Black elite

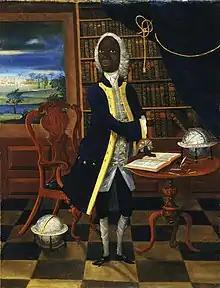
Francis Williams, an Afro-Caribbean British scholar and poet. A member of a property-owning Afro-Jamaican family, he took British citizenship in 1723.

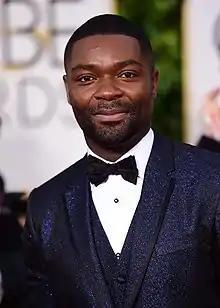
The Nigerian British actor David Oyelowo has had a successful career in both Britain and the United States, where he has also taken U.S. citizenship. He was born into a royal family of the Nigerian chieftaincy system.

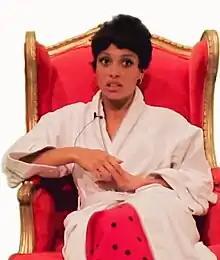
The model Adwoa Aboah is a Ghanaian British descendant of the Lowthers of Lowther Castle, Earls of Lonsdale. Her earliest Lowther ancestor served as Lord Warden of the March of Western England in the 16th century.

In the United Kingdom, the Black community has largely consisted of immigrants and their descendants whose residency in the country dates from either the time of the old British Empire or that of the new Commonwealth. Persons classified as being of African descent have nevertheless been a recognizable component of British society since at least the Elizabethan period. Some individuals of African or partial African descent were introduced to elite levels of society in the 18th and 19th centuries, such as Nathaniel Wells, a mixed-race British landowner and country gentleman, Dido Elizabeth Belle, the mixed-race child of a British colonial aristocrat, Martha Grey, Countess of Stamford, the South African wife of the 8th Earl of Stamford, and Sarah Forbes Bonetta, the West African adopted goddaughter of Queen Victoria. Others attained political and social prominence, such as Olaudah Equiano, a freed African slave who became a campaigner for the abolition of slavery in the Empire, and Mary Seacole, a heroine of the Crimean War. In the first half of the 20th century the Trinidadian Learie Constantine became a professional cricketer in the Lancashire League and contributed to the campaign for racial equality in Britain.